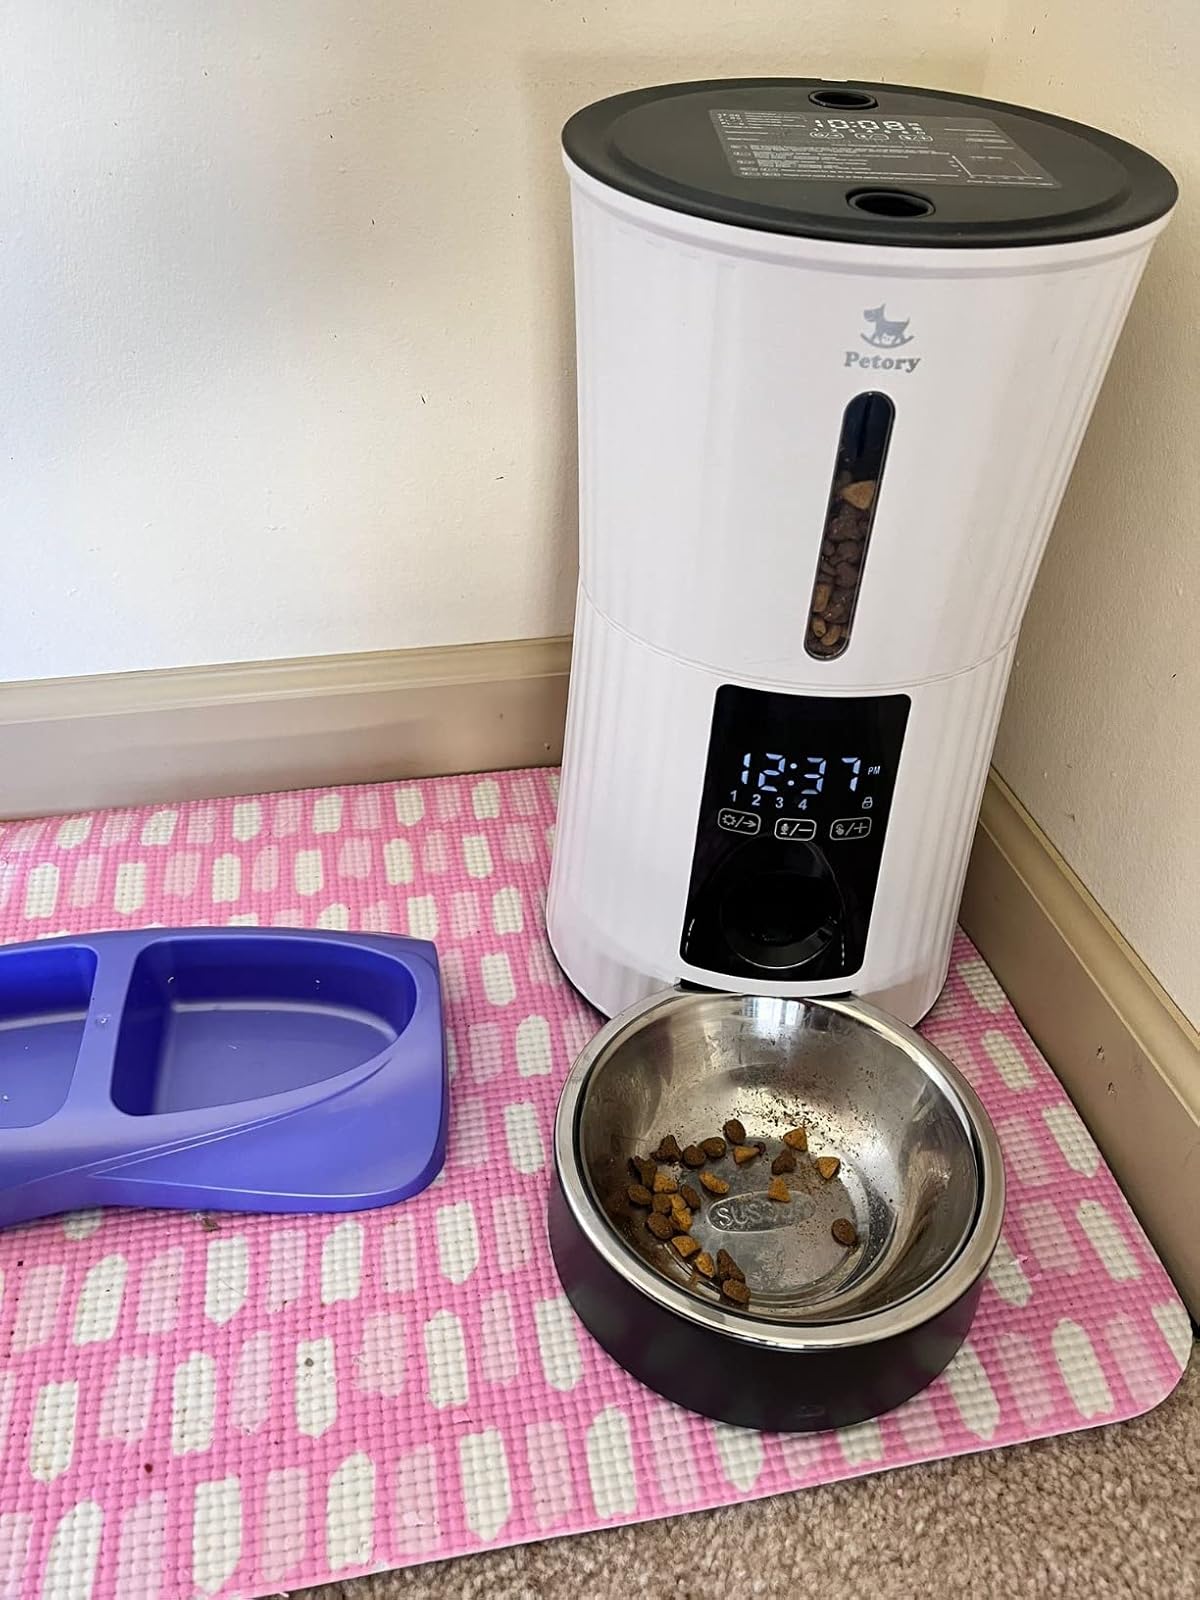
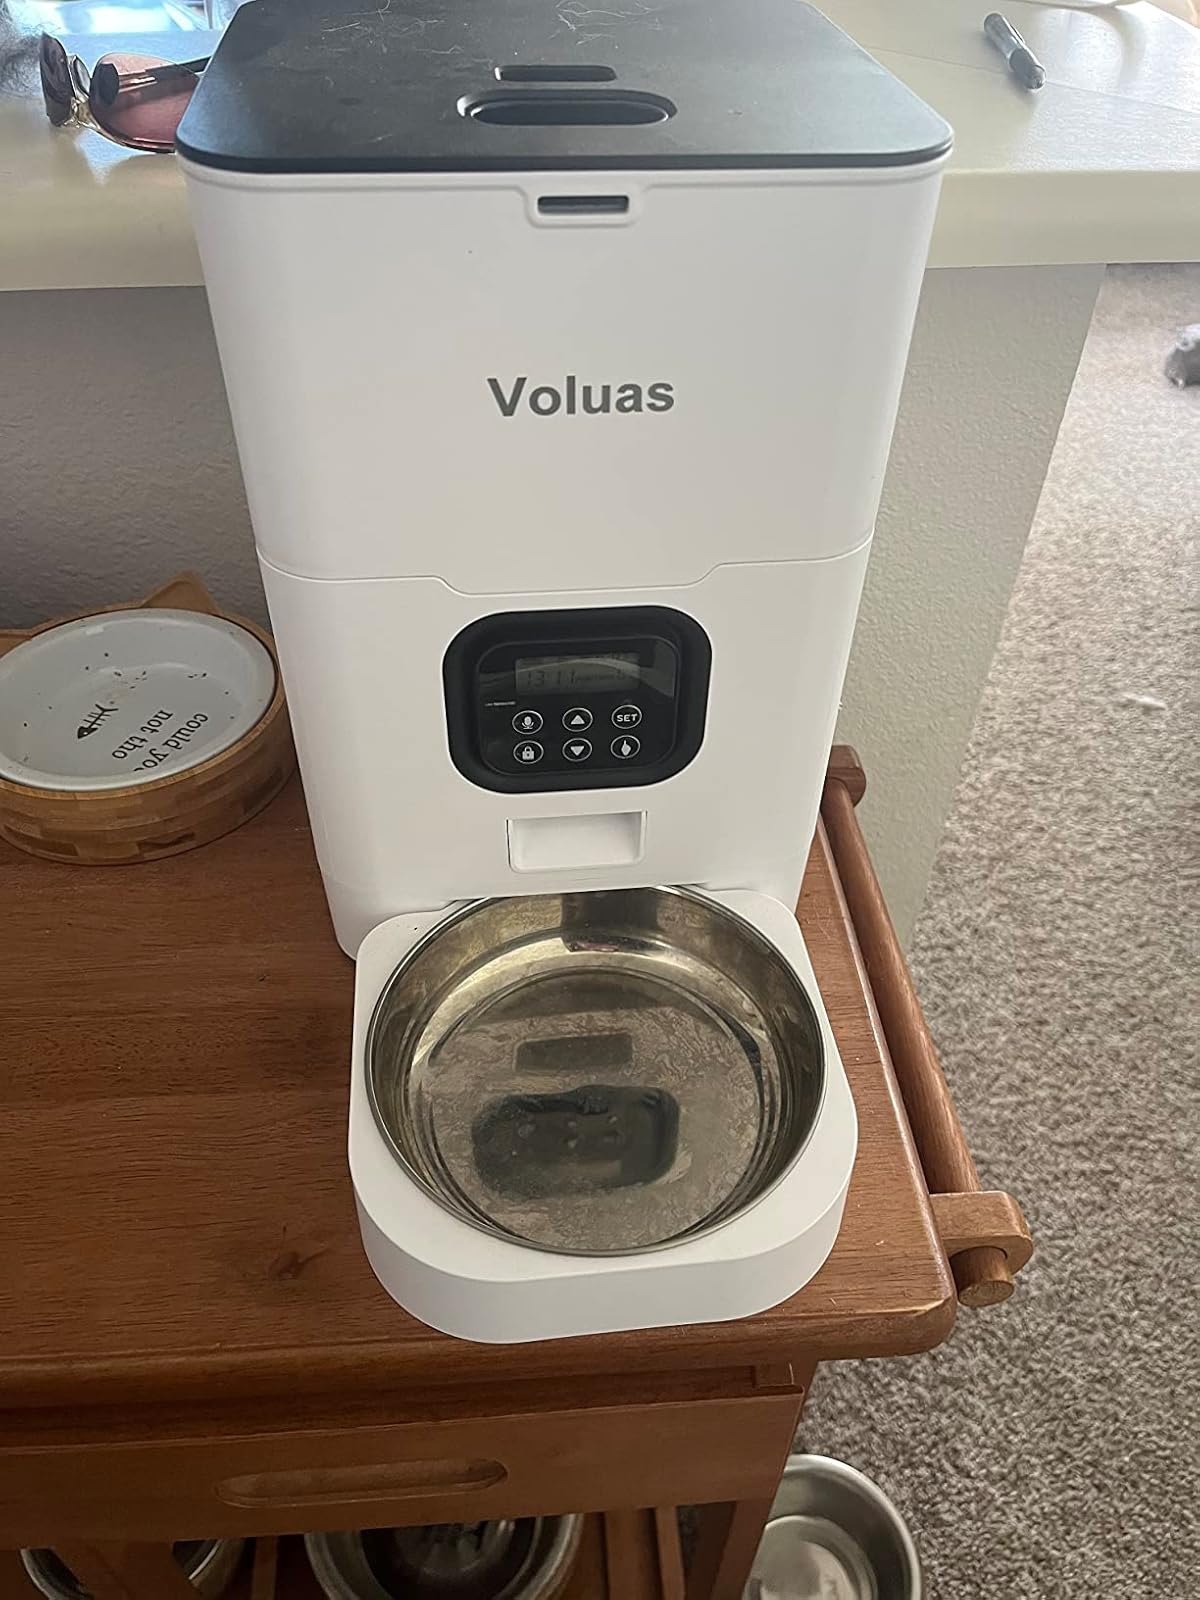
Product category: items_feeder
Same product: no